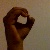
The image shows a hand gesture representing the letter 'O' in Indian Sign Language.